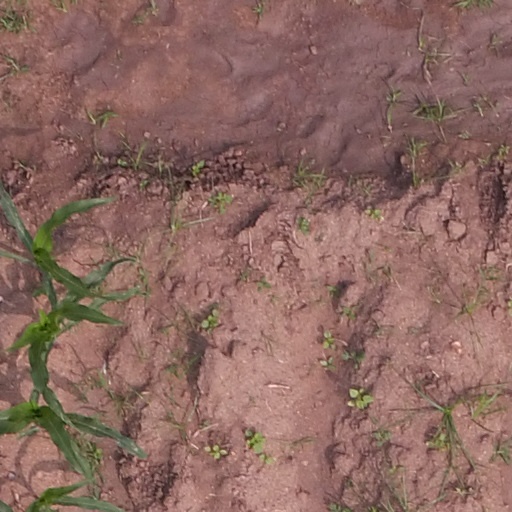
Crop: maize; corn